International Ultraviolet Explorer

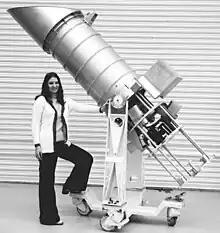
The core of the science hardware of the IUE: the telescope tube and sunshade extend above the pivot point of the support stand, the cameras are just below, and some of the mirrors and diffraction gratings are at the bottom. The box extending from the midpoint of the assembly covers the location of the spacecraft gyroscopes.

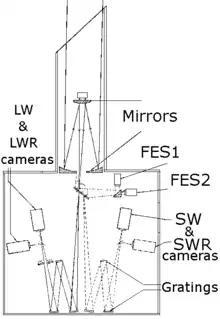
Simplified optical diagram of the telescope

The telescope was constructed as a joint project between NASA, ESRO (which became ESA in 1975) and the United Kingdom's SERC. SERC provided the Vidicon cameras for the spectrographs as well as software for the scientific instruments. ESA provided the solar arrays to power the spacecraft as well as a ground observing facility in Villafranca del Castillo, Spain. NASA contributed the telescope, spectrograph, and spacecraft as well as launching facilities and a second ground observatory in Greenbelt, Maryland at the Goddard Space Flight Center (GSFC).